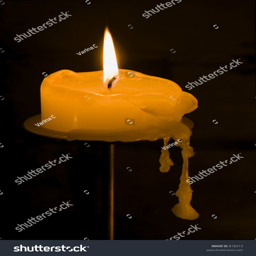
lit candle with dripping wax on a black background .